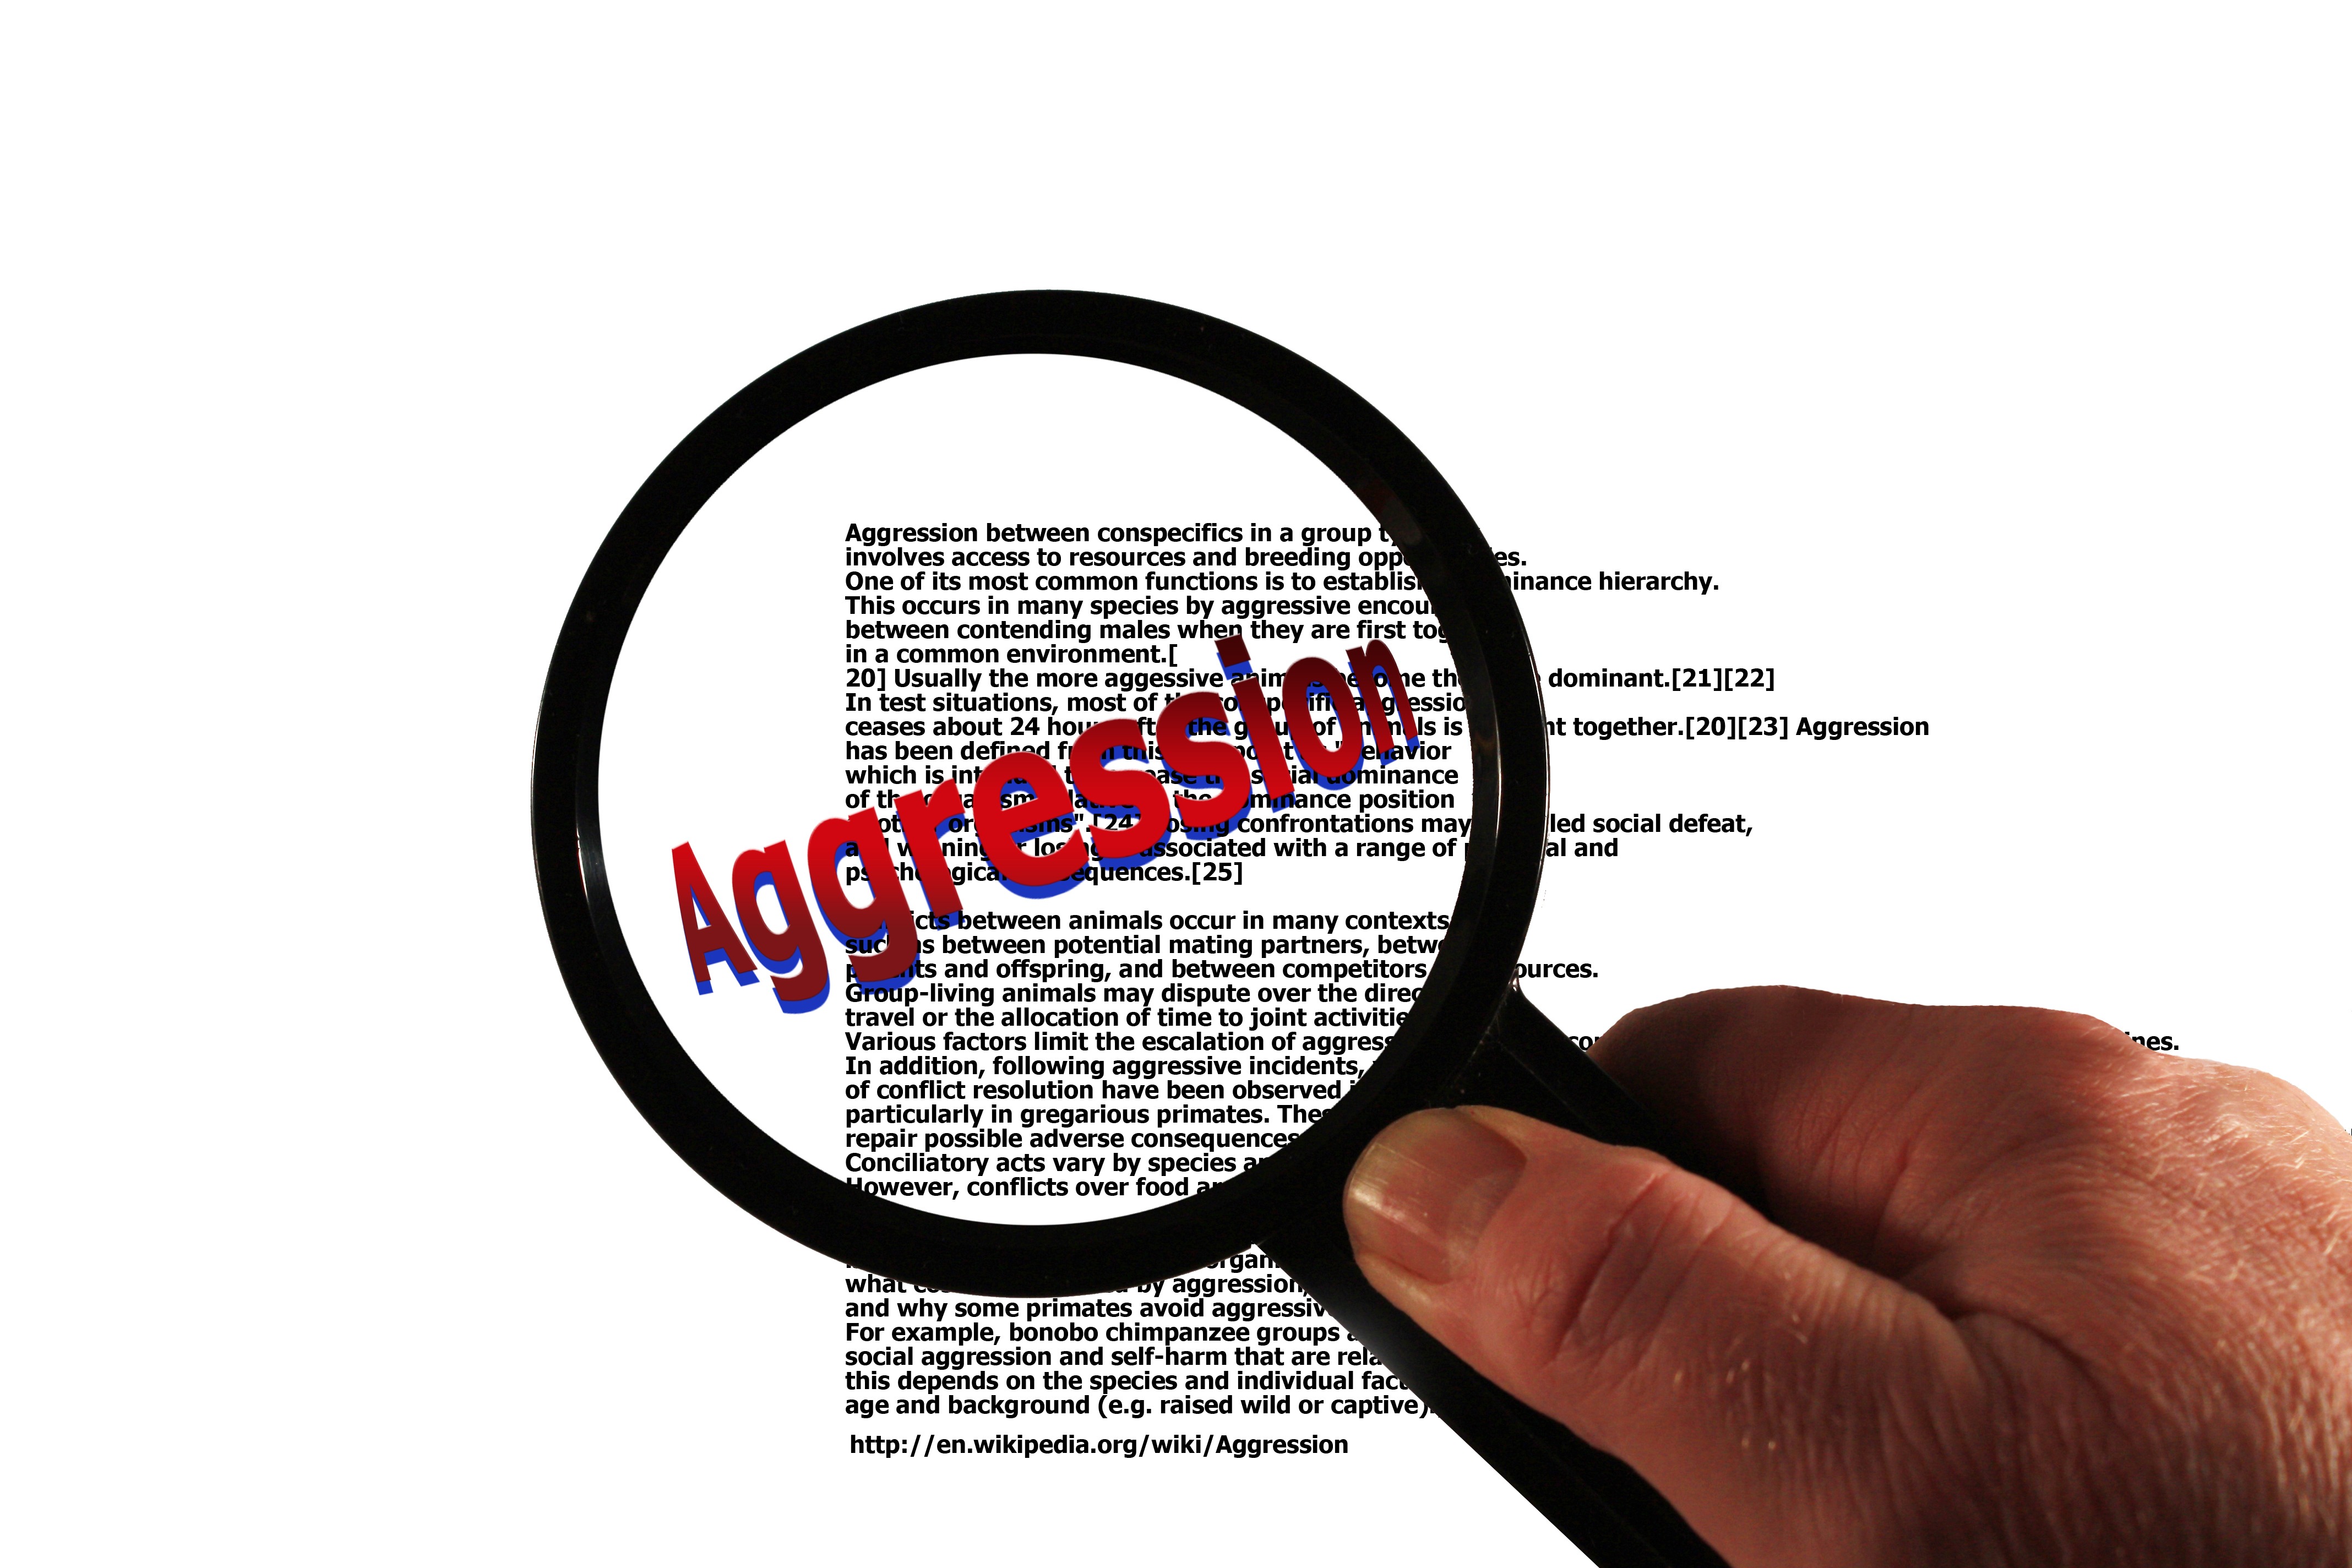
hand, line, aggression, process, magnifying glass, brand, product, font, text, terminal, diagram, strategy, problem, method, solution, development, trouble, discussion, conflict, emergency, wikipedia, voltage, analysis, dispute, investigation, dilemma, difficulty, lark, indecision, calamity, dissension, hesitancy